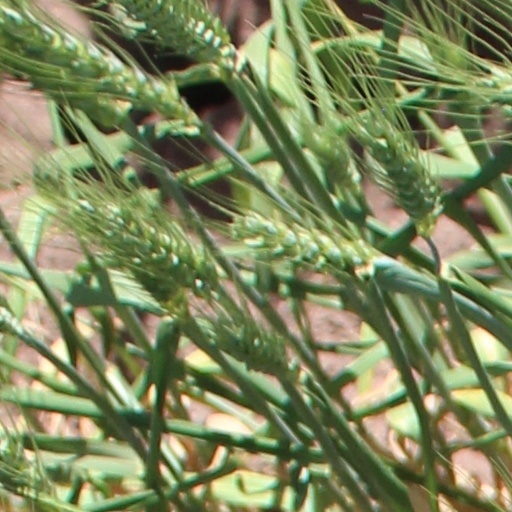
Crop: wheat